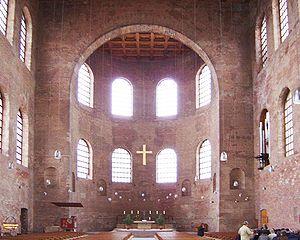
L'intérieur de la basilique romaine de Trèves en Allemagne